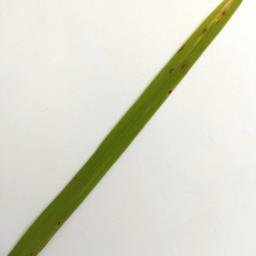
Label: Rice___Brown_Spot